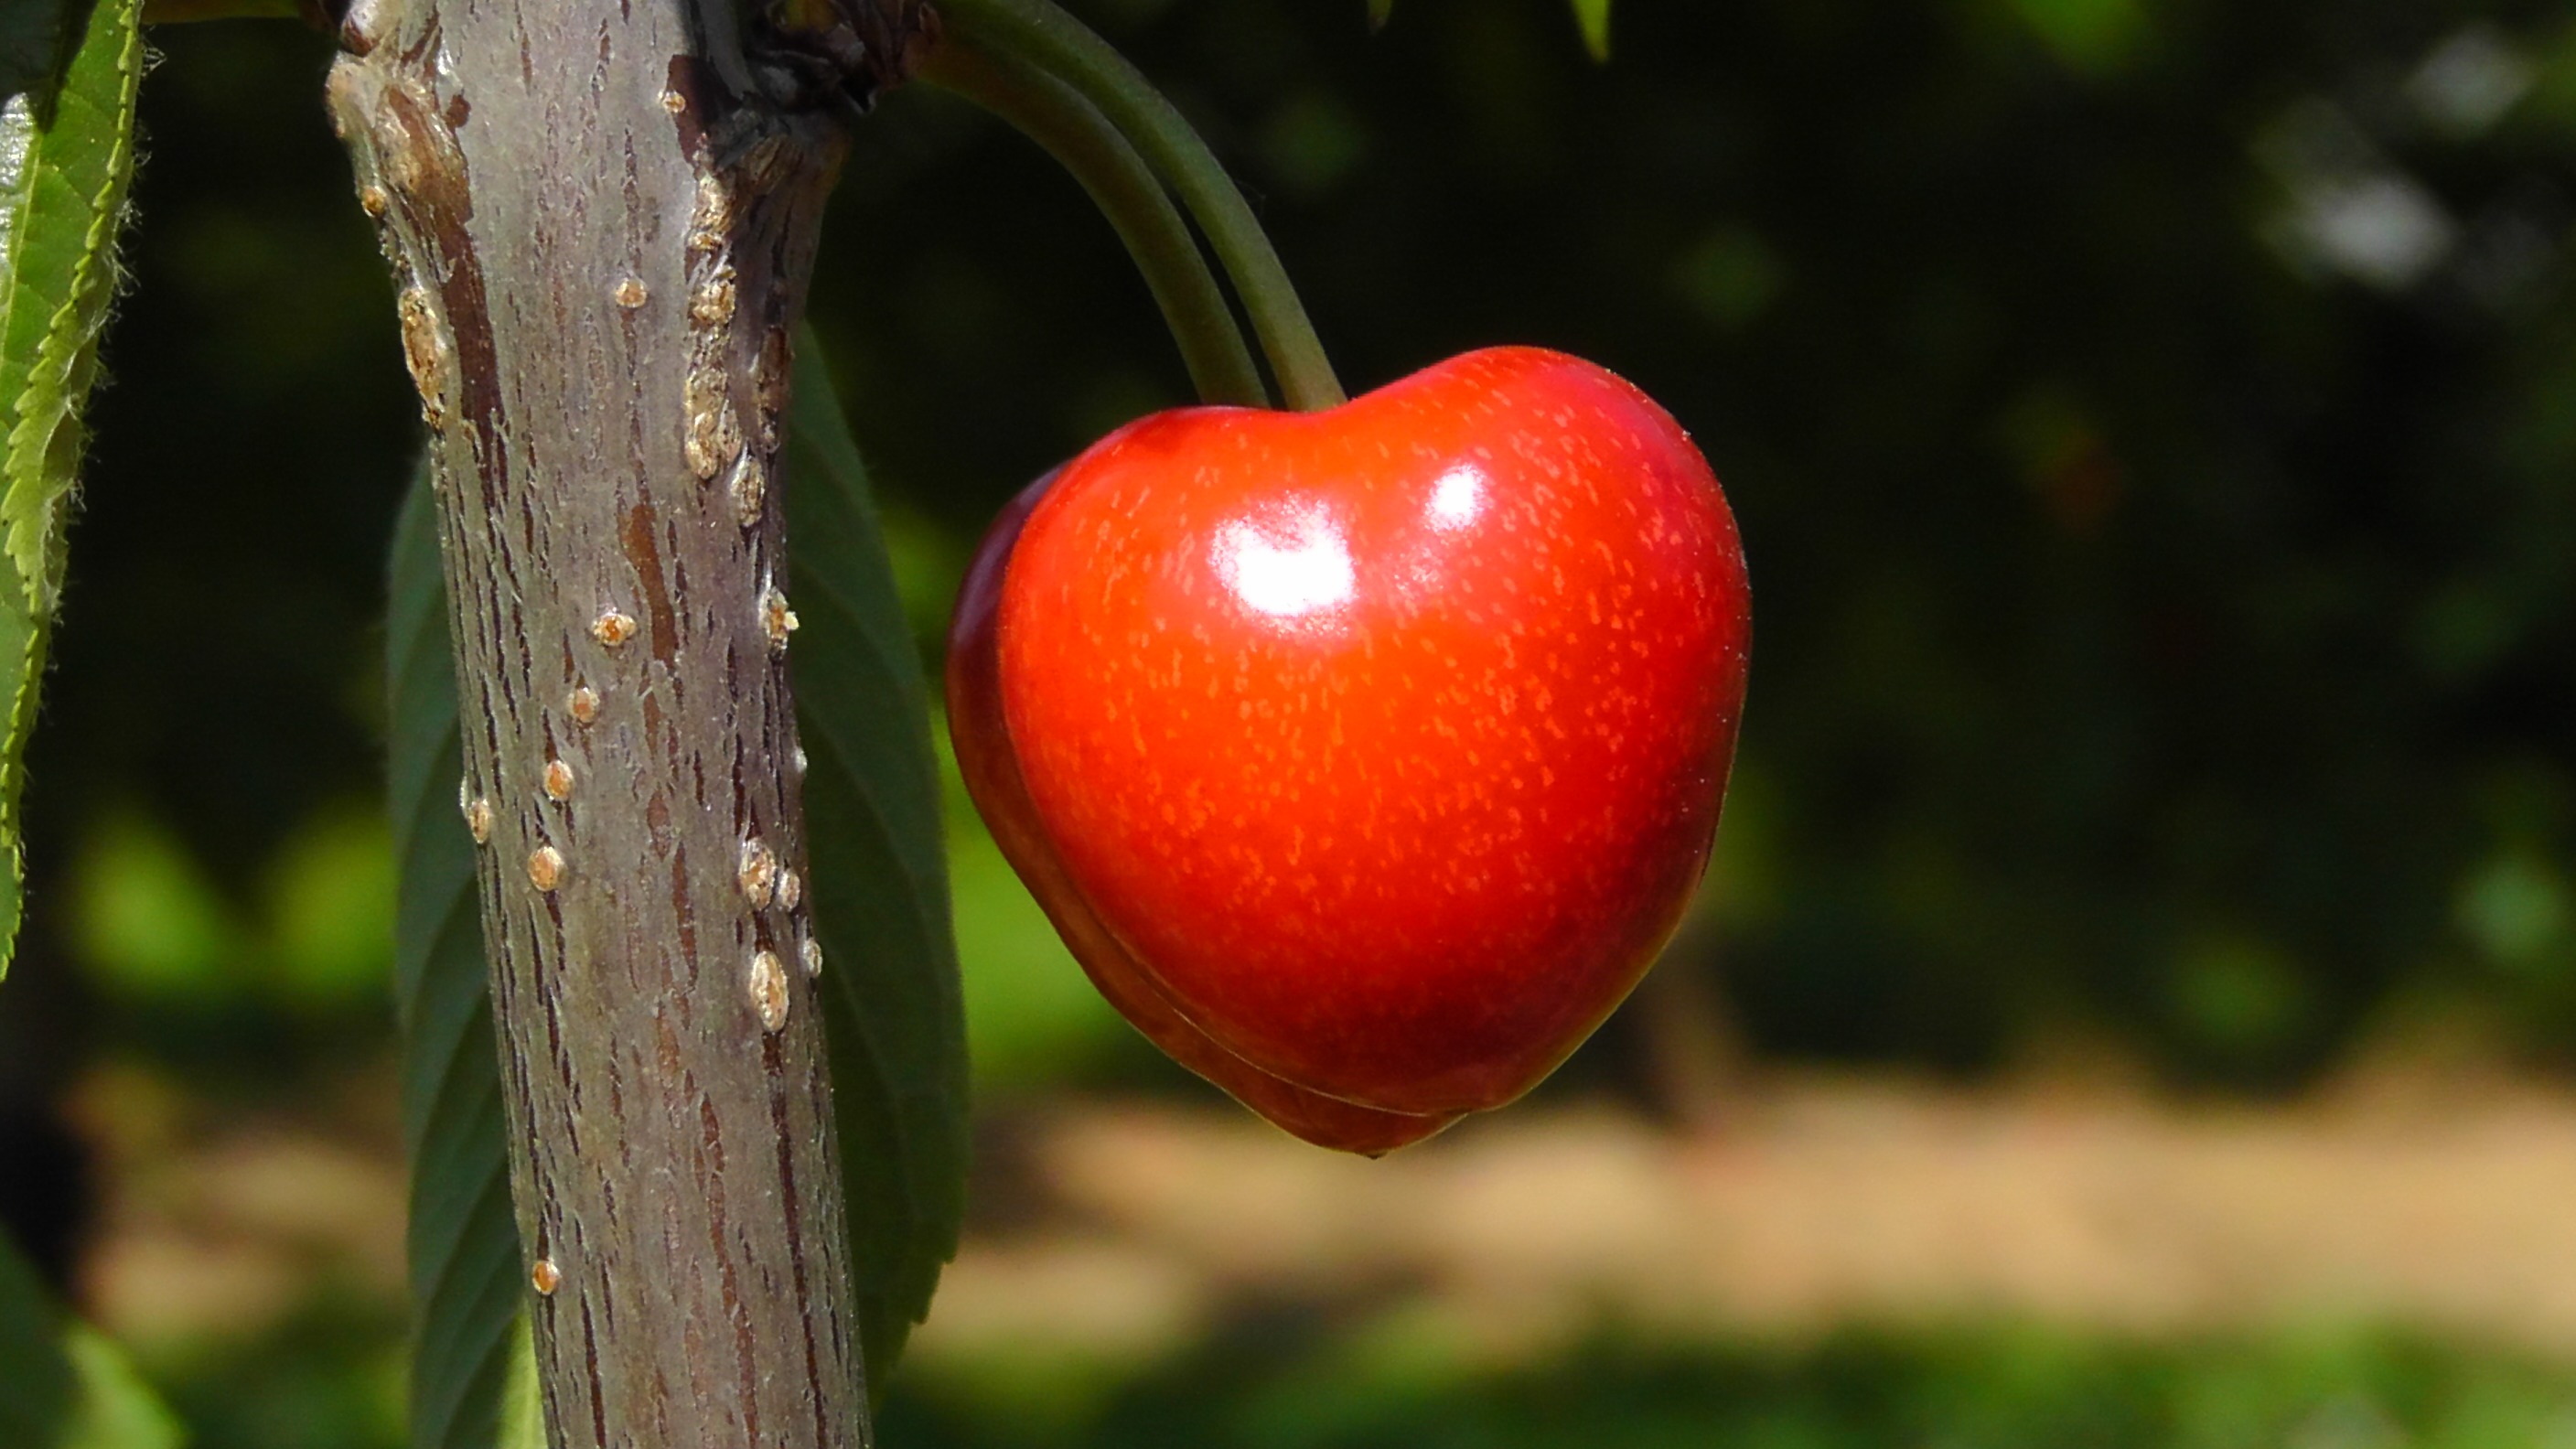
apple, tree, nature, branch, plant, fruit, sweet, flower, summer, food, green, red, produce, flora, delicious, close up, fruit tree, bing, cherry, cherries, macro photography, flowering plant, rose family, fruity, sweet cherry, plant stem, land plant